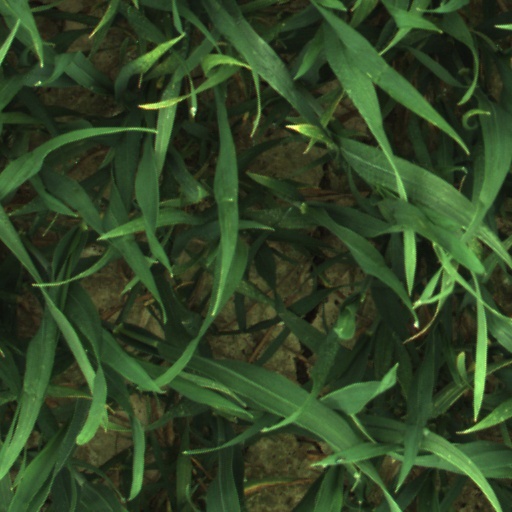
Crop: wheat